James the Less

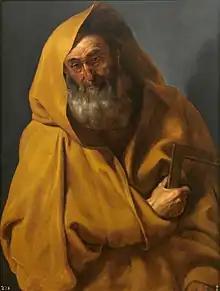
St. James the Less by Peter Paul Rubens (1613)

James the Less is a figure of early Christianity. He is also called "the Minor", "the Little", "the Lesser", or "the Younger", according to translation, James is styled "the Less" to distinguish him from the Apostle James the Great (also called "James the Elder") with "Less" meaning younger or shorter rather than less important. James the Great was the brother of John the Apostle.